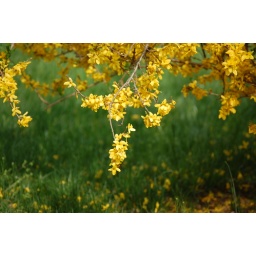
Actually just a tree above the sign with the name of our street